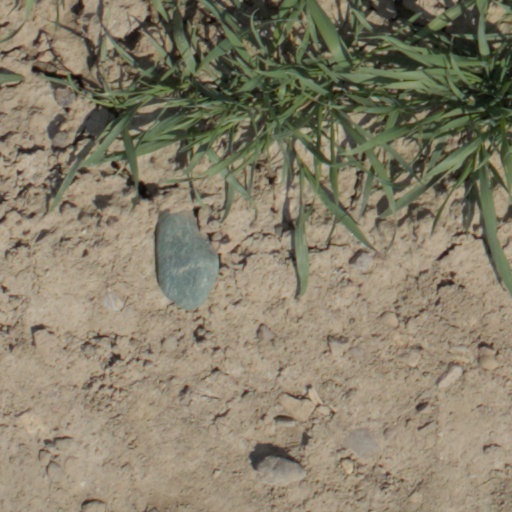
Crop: wheat